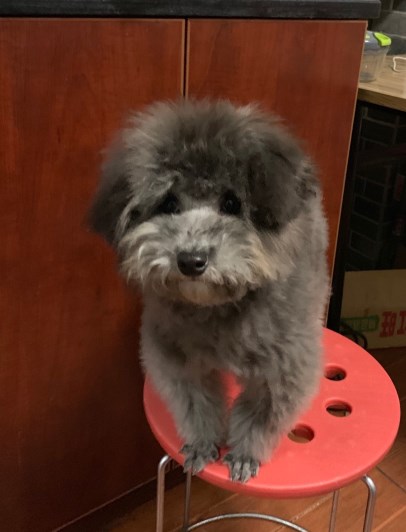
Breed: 2925-n000114-toy_poodle